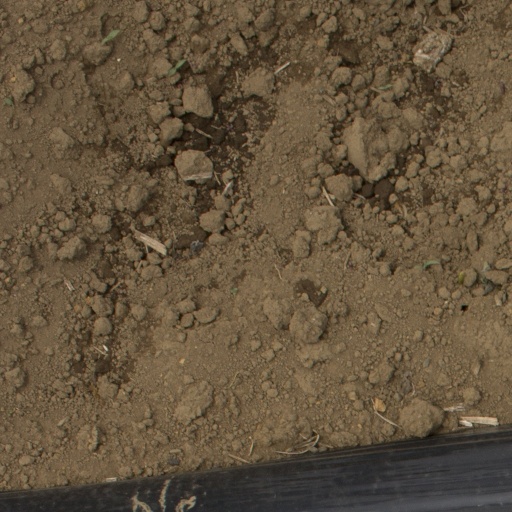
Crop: Jerusalem artichoke